Bertha Belmore

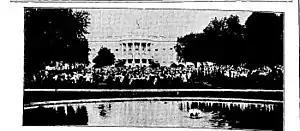
Ben Greet's Pastoral Players at the White House in 1911

Born Bertha Cousins in Manchester, Belmore began her career as a child actress in 1890; making her professional debut at eight years old in a pantomime production of "Robinson Crusoe" at the Prince's Theatre, Manchester. As a child actress she performed regularly in British music halls and vaudeville entertainment in Continental Europe as a member of several variety acts; including the Tiller Girls, Harwood's "The Six Sunbeams" and Harwood's "Juveniles". She was also frequently seen as Principal Boy in pantomimes in British provincial theatres. As a young adult she spent seven years performing as one of the Belmore Sisters, a variety act organized by the Belmore family of actors in which her comedic and singing talent were featured. She married Herbert "Bertie" Belmore, one of the Belmore acting clan, and thereafter performed under the name Bertha Belmore.